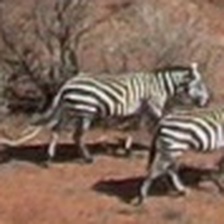
Pose orientation: right